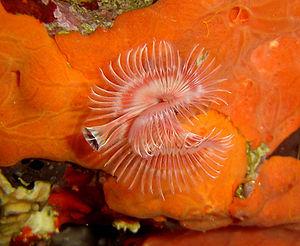
Serpula vermicularis (Croatie) (Photo personnelle)